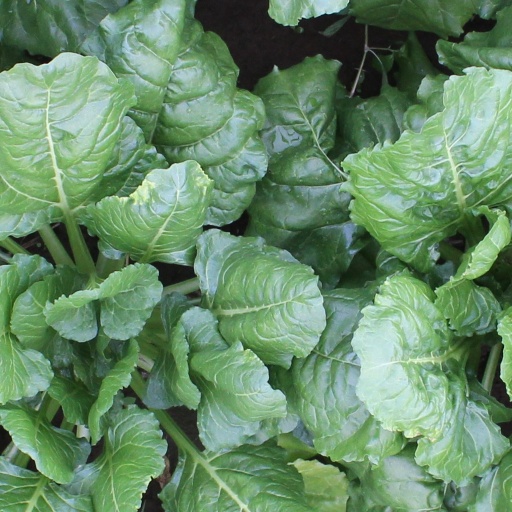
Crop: sugar beet